Ingeborg Akeleye

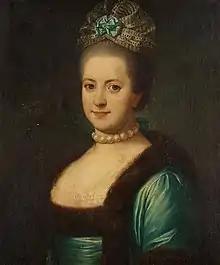
Ingeborg Akeleye by Jens Juel

Ingeborg Jensdatter Akeleye (May 13, 1741 – June 2, 1800) was a Norwegian noblewoman and heiress. She became known for her association with prominent men and her adventurous love life.